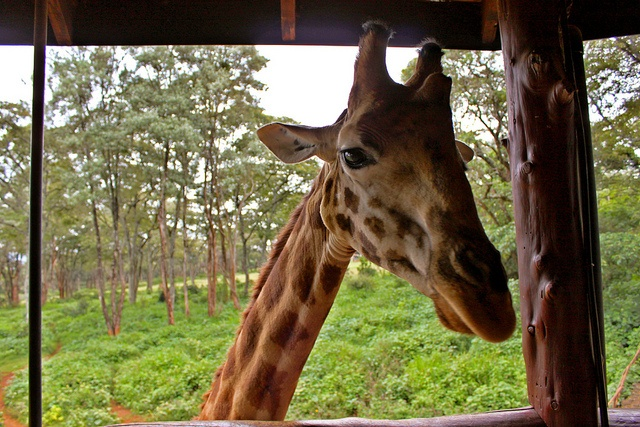
The head of a giraffe with a window and trees in the background.
A giraffe is standing with his head in a building.
A giraffe's head is framed by the posts of its enclosure.
A giraffe is standing in the grass near a fence.
A giraffe is standing near a tall wooden pole.